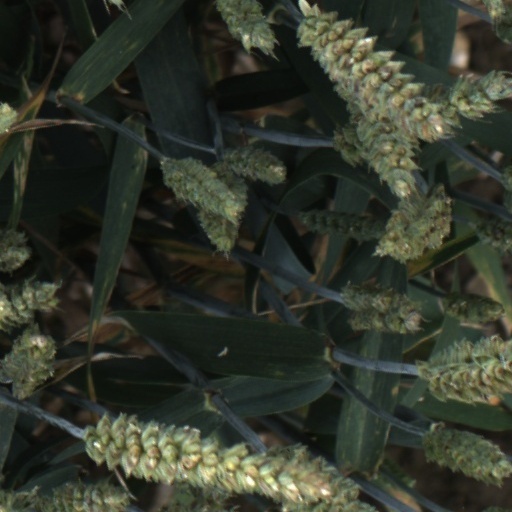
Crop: wheat